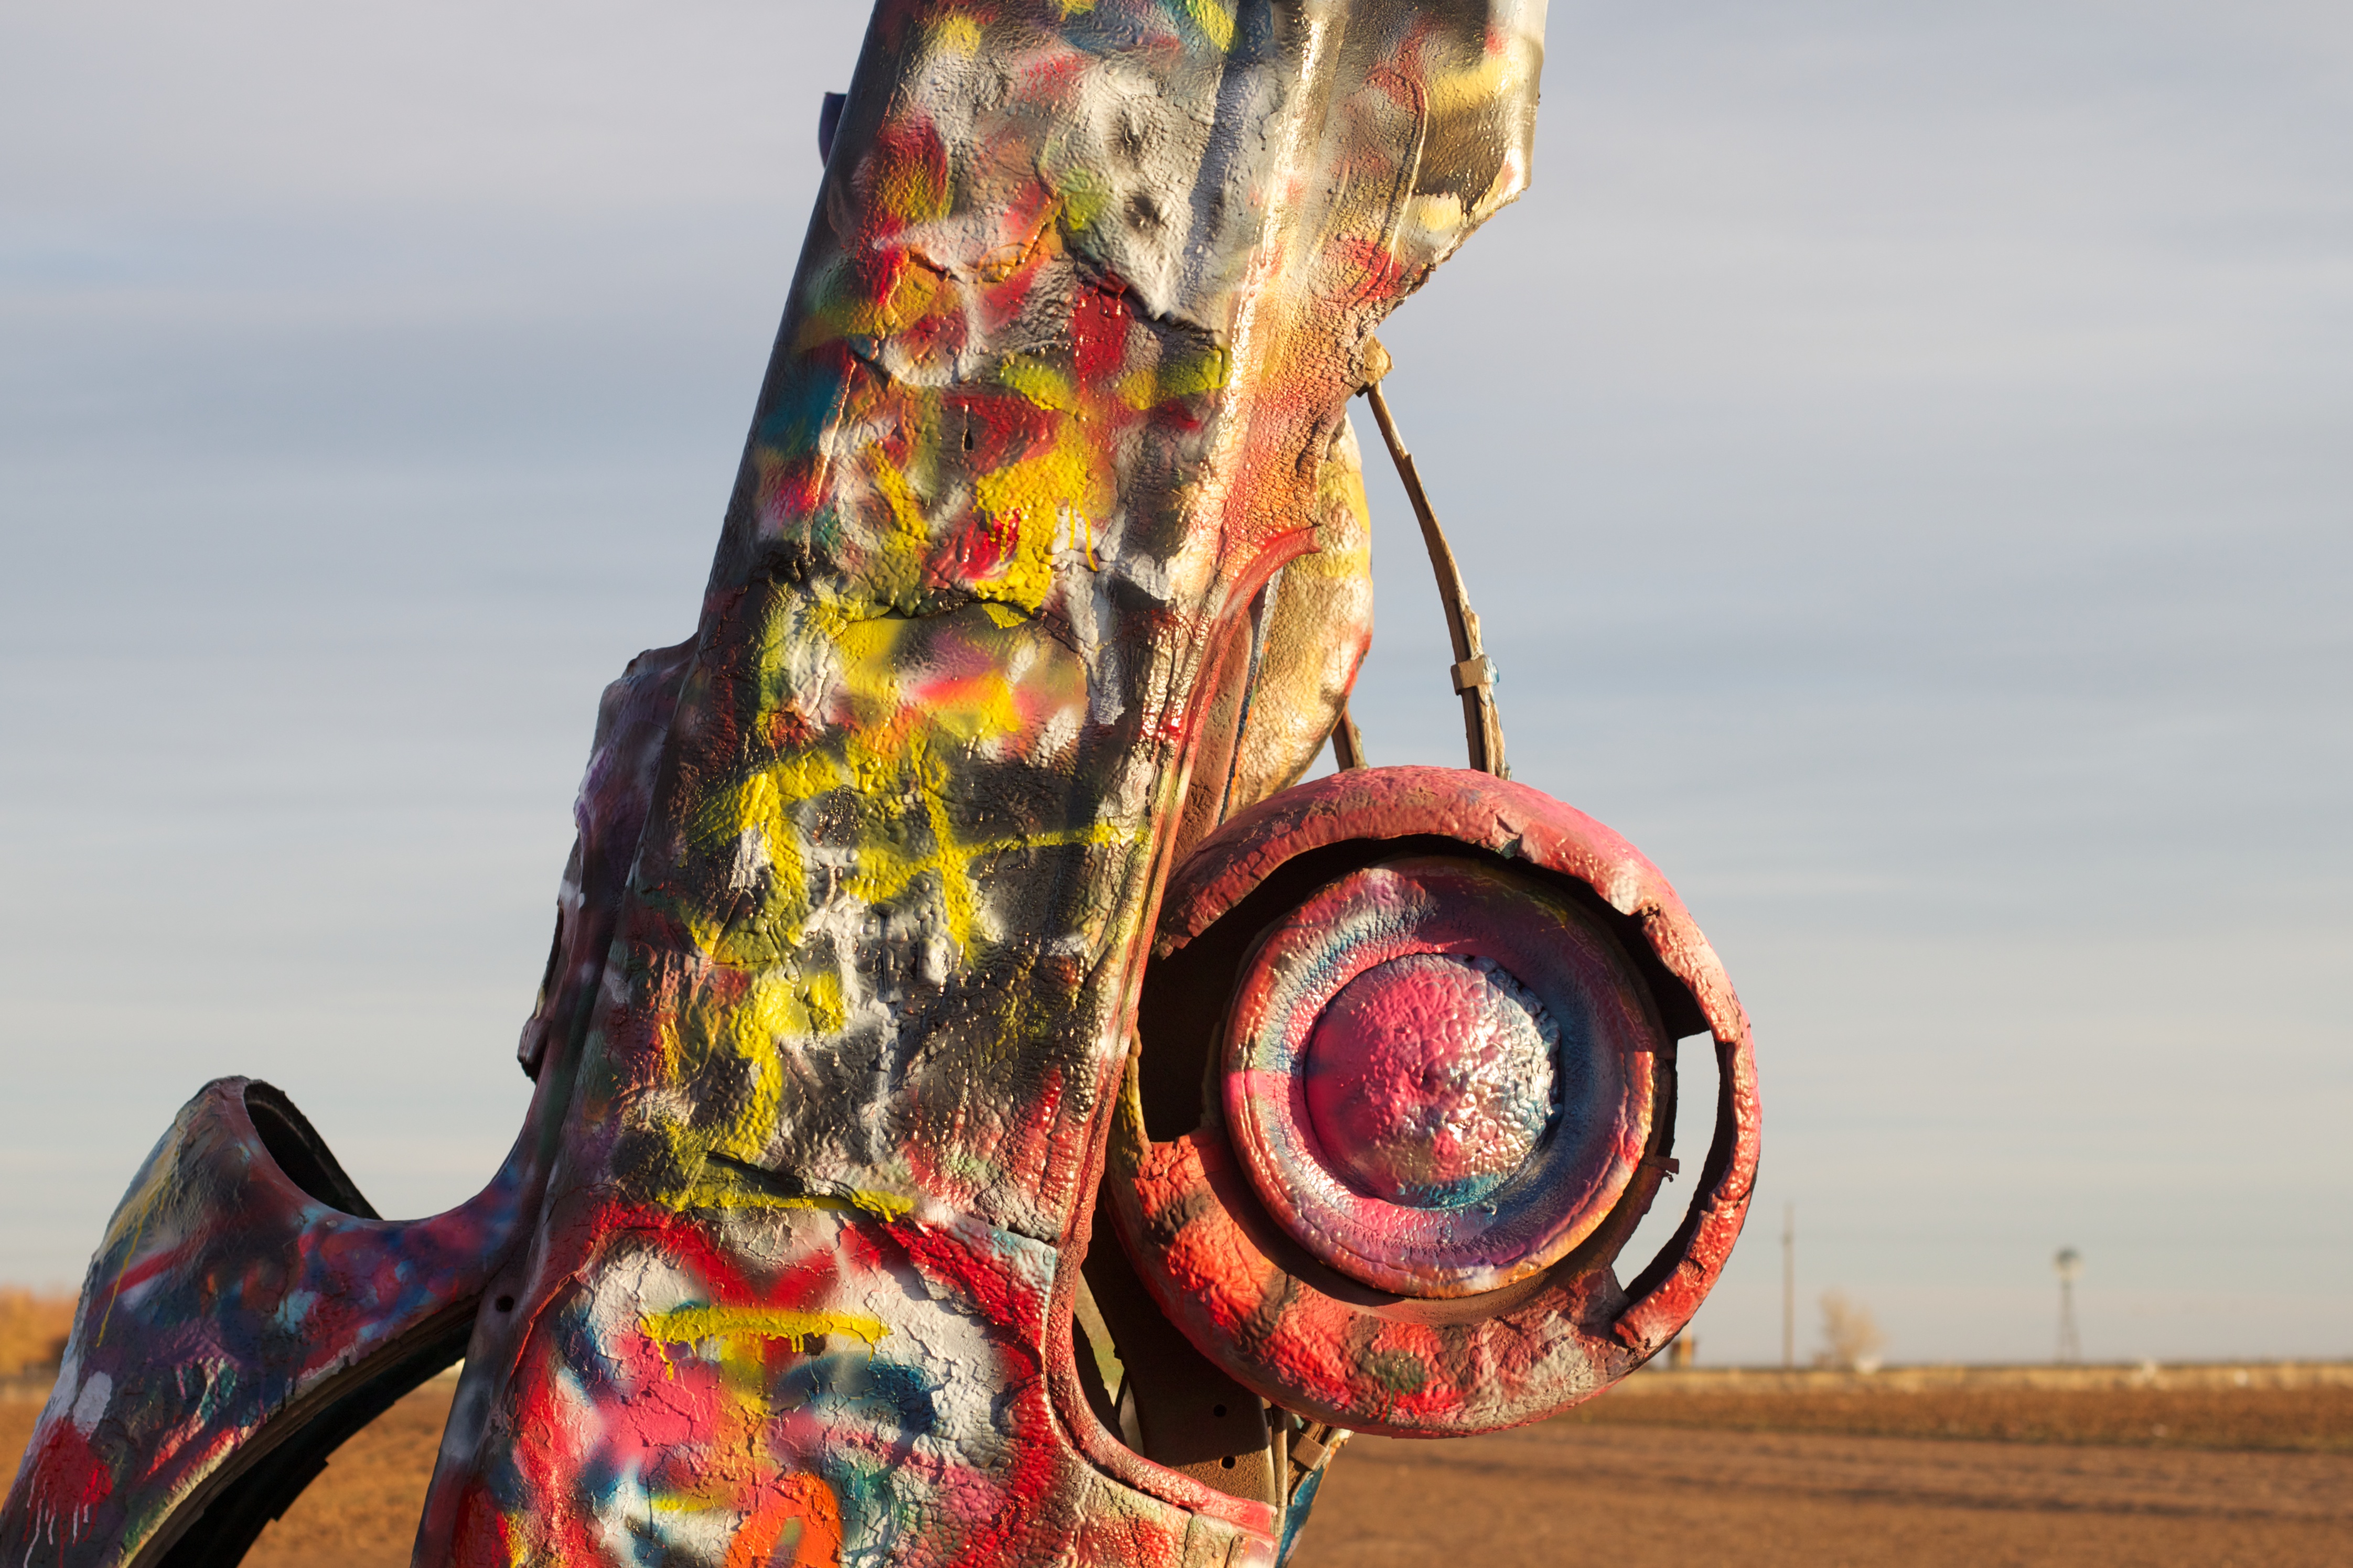
flower, red, color, toy, sculpture, art, odyssey, cadillacranch